Armed Forces of Saudi Arabia

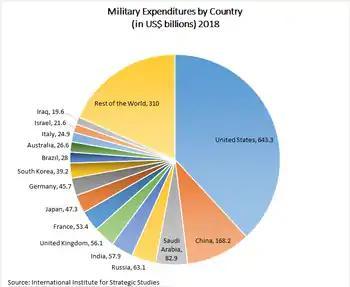
A pie chart showing global military expenditures by country for 2018, in US$ billions, according to the International Institute for Strategic Studies.

Spending on defense and security has increased significantly since the mid-1990s and was about US$67 billion in 2013. Saudi Arabia ranks among the top five nations in the world in government spending for its military, representing about 9% of GDP in 2013. Its modern, high-technology arsenal makes Saudi Arabia among the world's most densely armed nations, with its military equipment being supplied primarily by the United States, France, and Britain. According to SIPRI, in 2010–14 Saudi Arabia became the world's second largest arms importer, receiving four times more major arms than in 2005–2009. Major imports in 2010–14 included 45 combat aircraft from the United Kingdom, 38 combat helicopters from the U.S., 4 tanker aircraft from Spain and over 600 armored vehicles from Canada. Saudi Arabia has a long list of outstanding orders for arms, including 27 more combat aircraft from the United Kingdom, 154 combat aircraft from the U.S. and a large number of armoured vehicles from Canada.